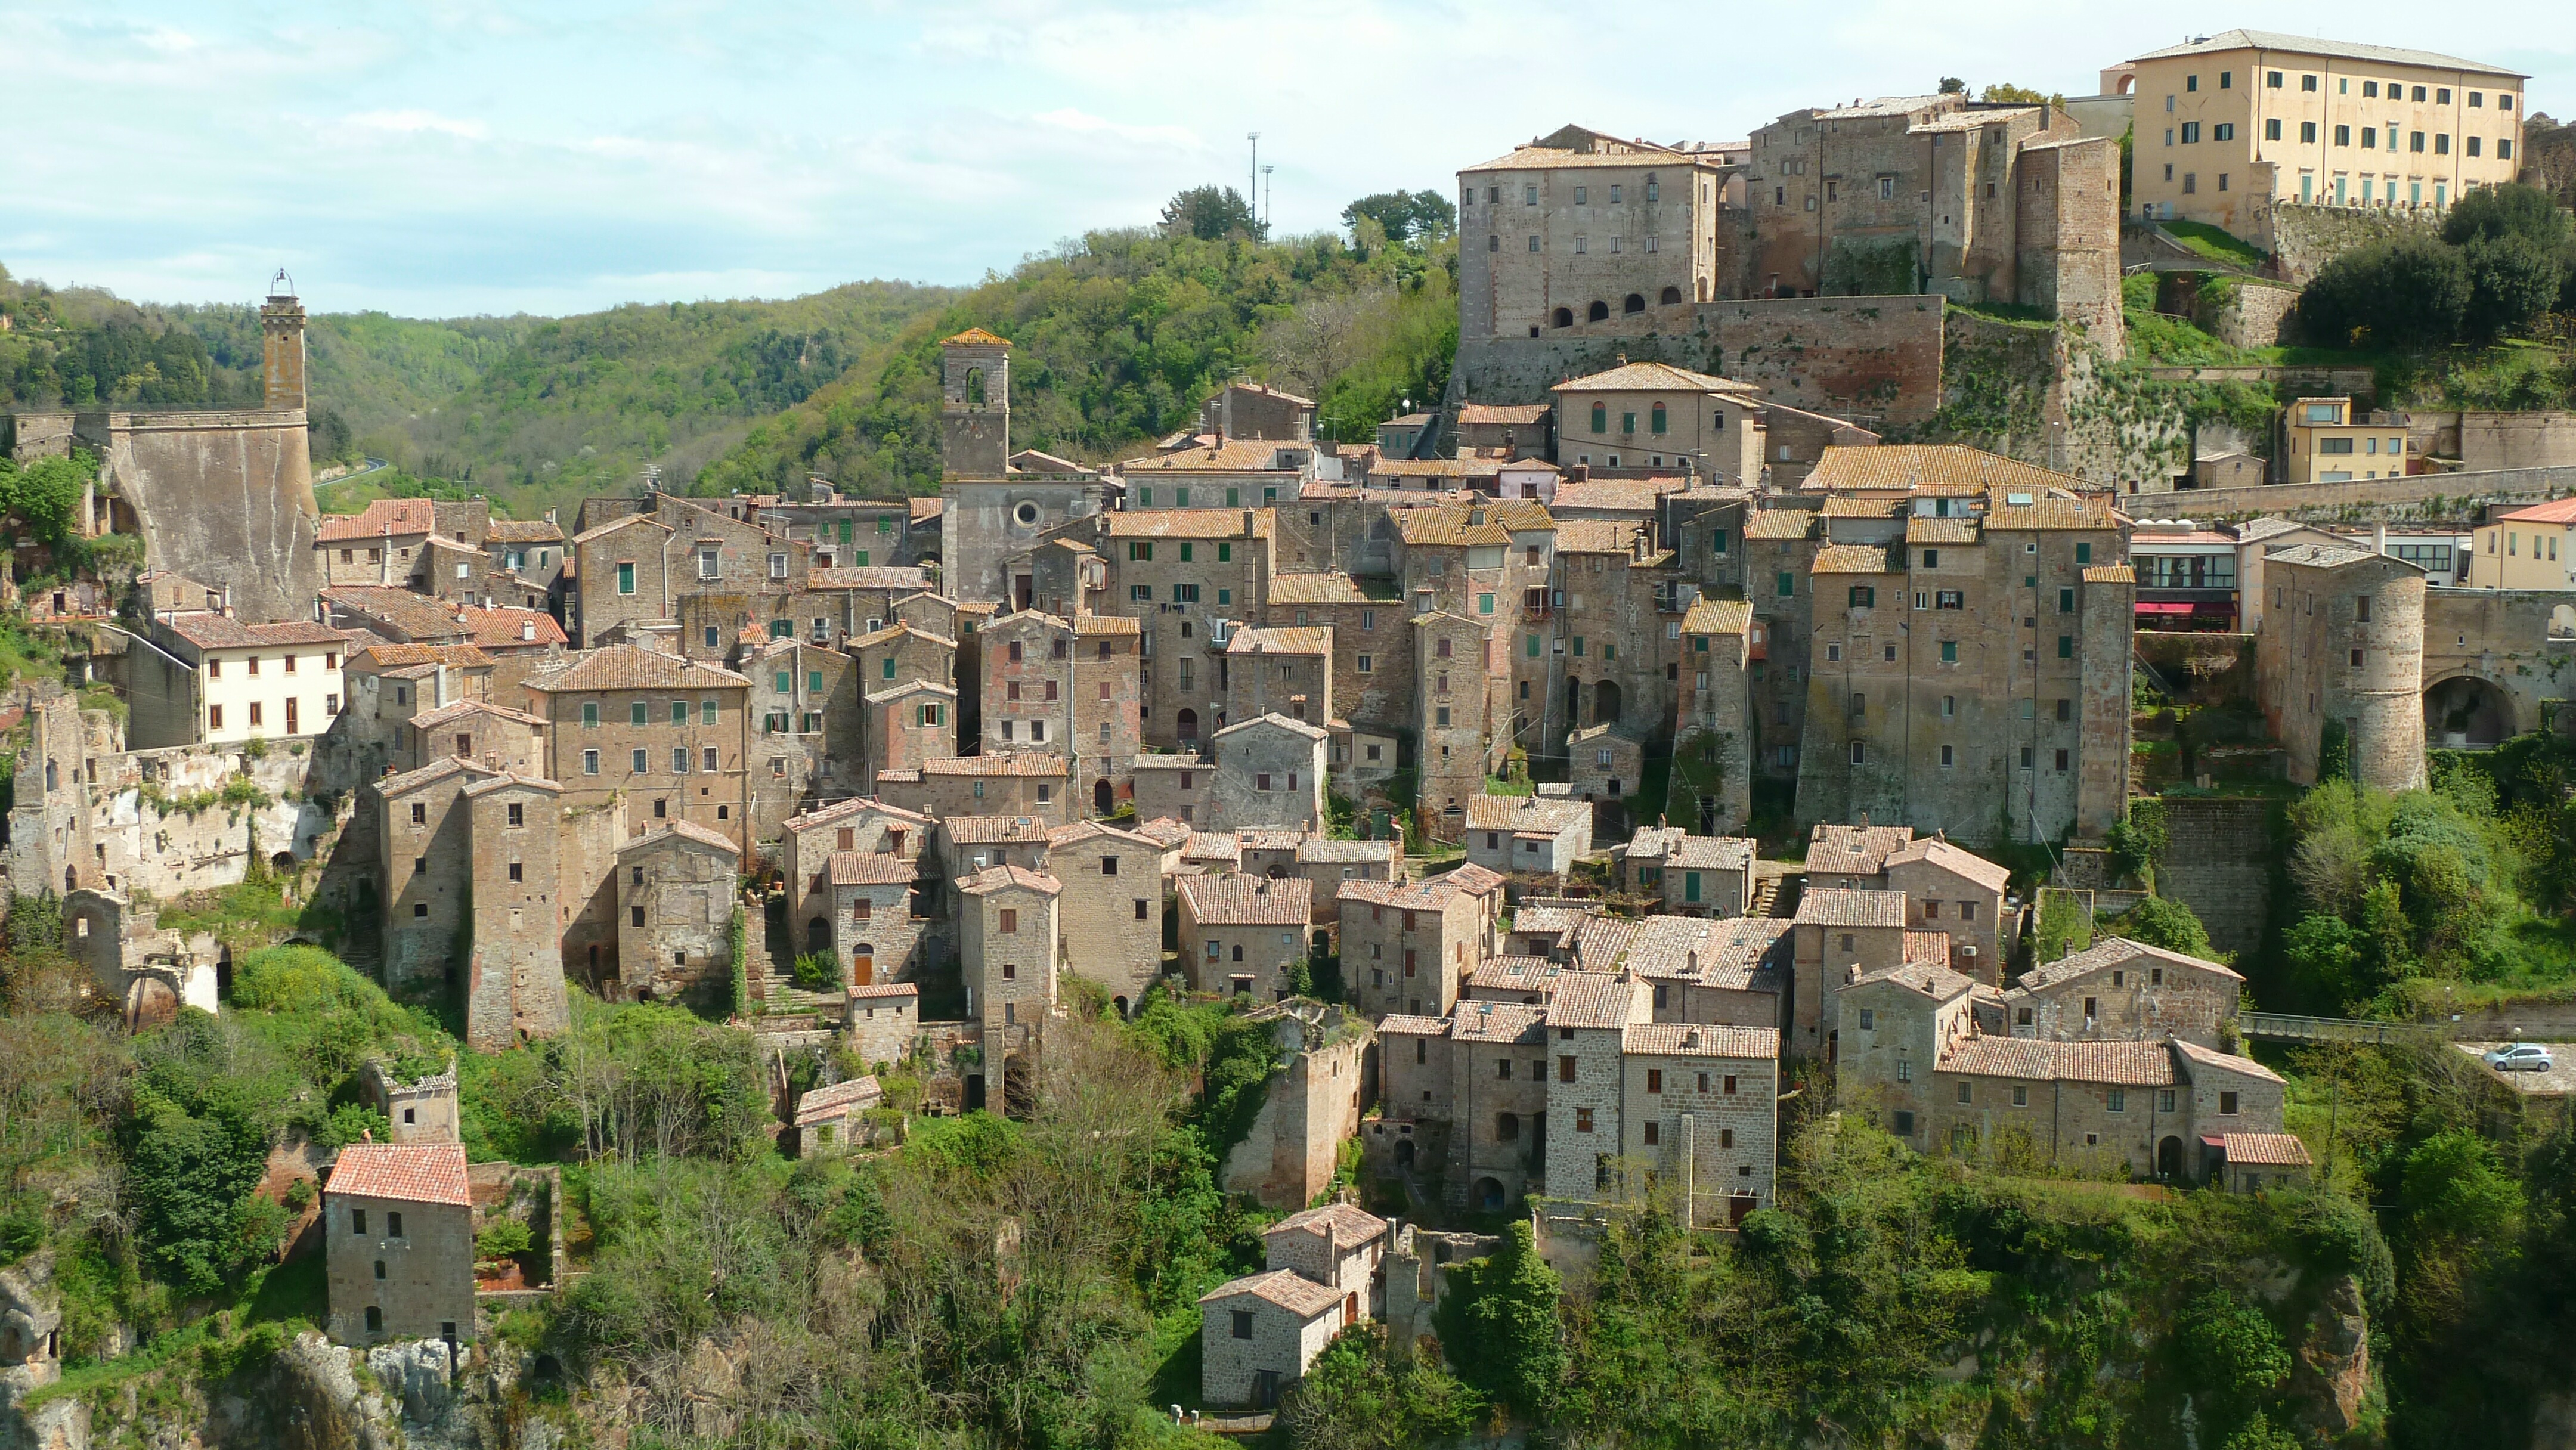
town, village, italy, tuscany, tourism, ruins, monastery, middle ages, ancient rome, unesco world heritage site, historic site, ancient history, human settlement, sorano